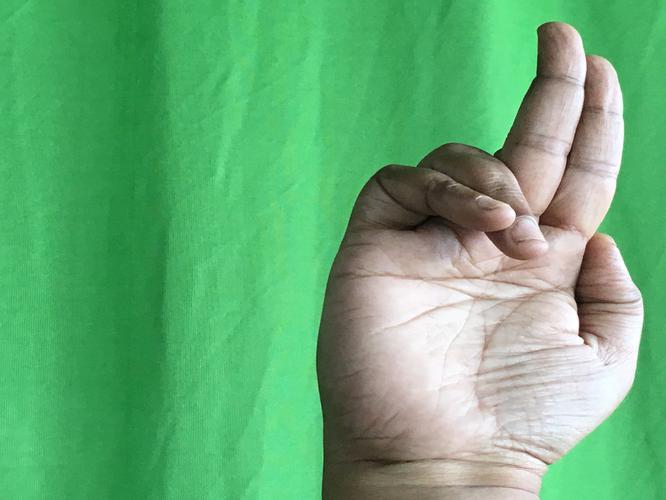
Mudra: Ardhapathaka
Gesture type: single_hand